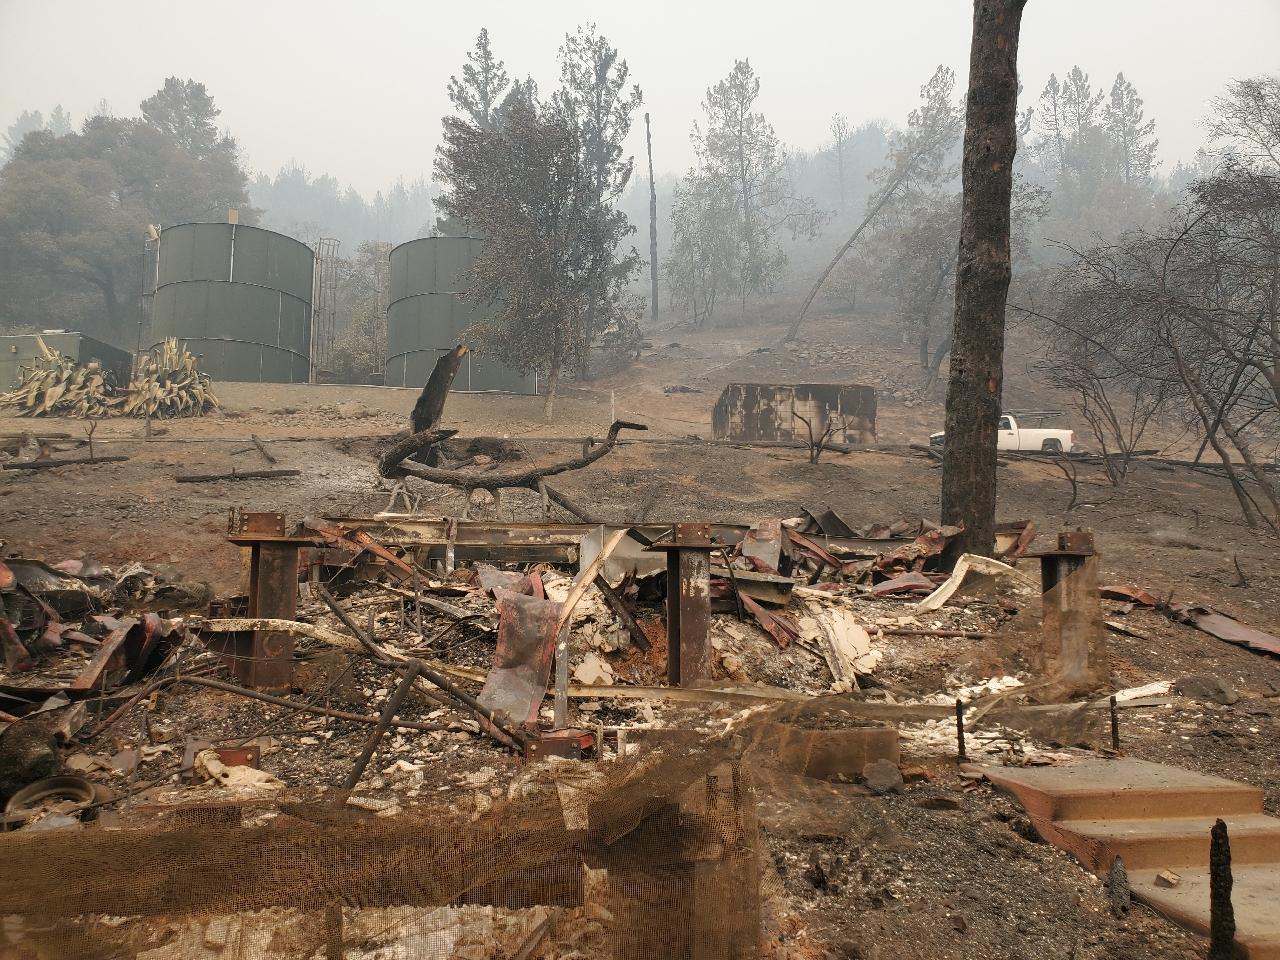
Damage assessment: destroyed